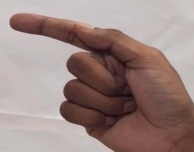
ASL sign: G